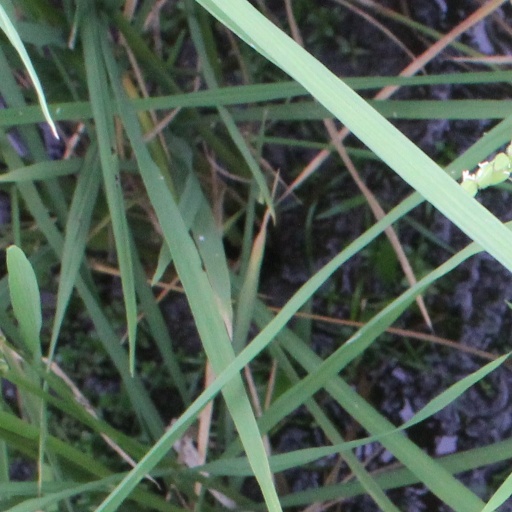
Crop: rice